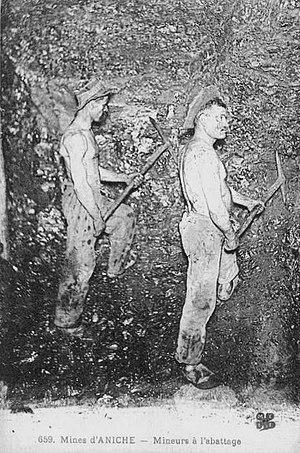
Mines d'Aniche - Mineurs à l'abattage
L'opération d'abattage dans une mine consiste à détacher la roche à extraire du massif et à la réduire en éléments plus petits pour la manutentionner et la transporter.
La Catastrophe d'Aniche de 1827 a lieu le 7 février 1827 dans la matinée vers 11 h 30. Aniche déplore une catastrophe à la Fosse Saint-Hyacinthe de la Compagnie des mines d'Aniche.